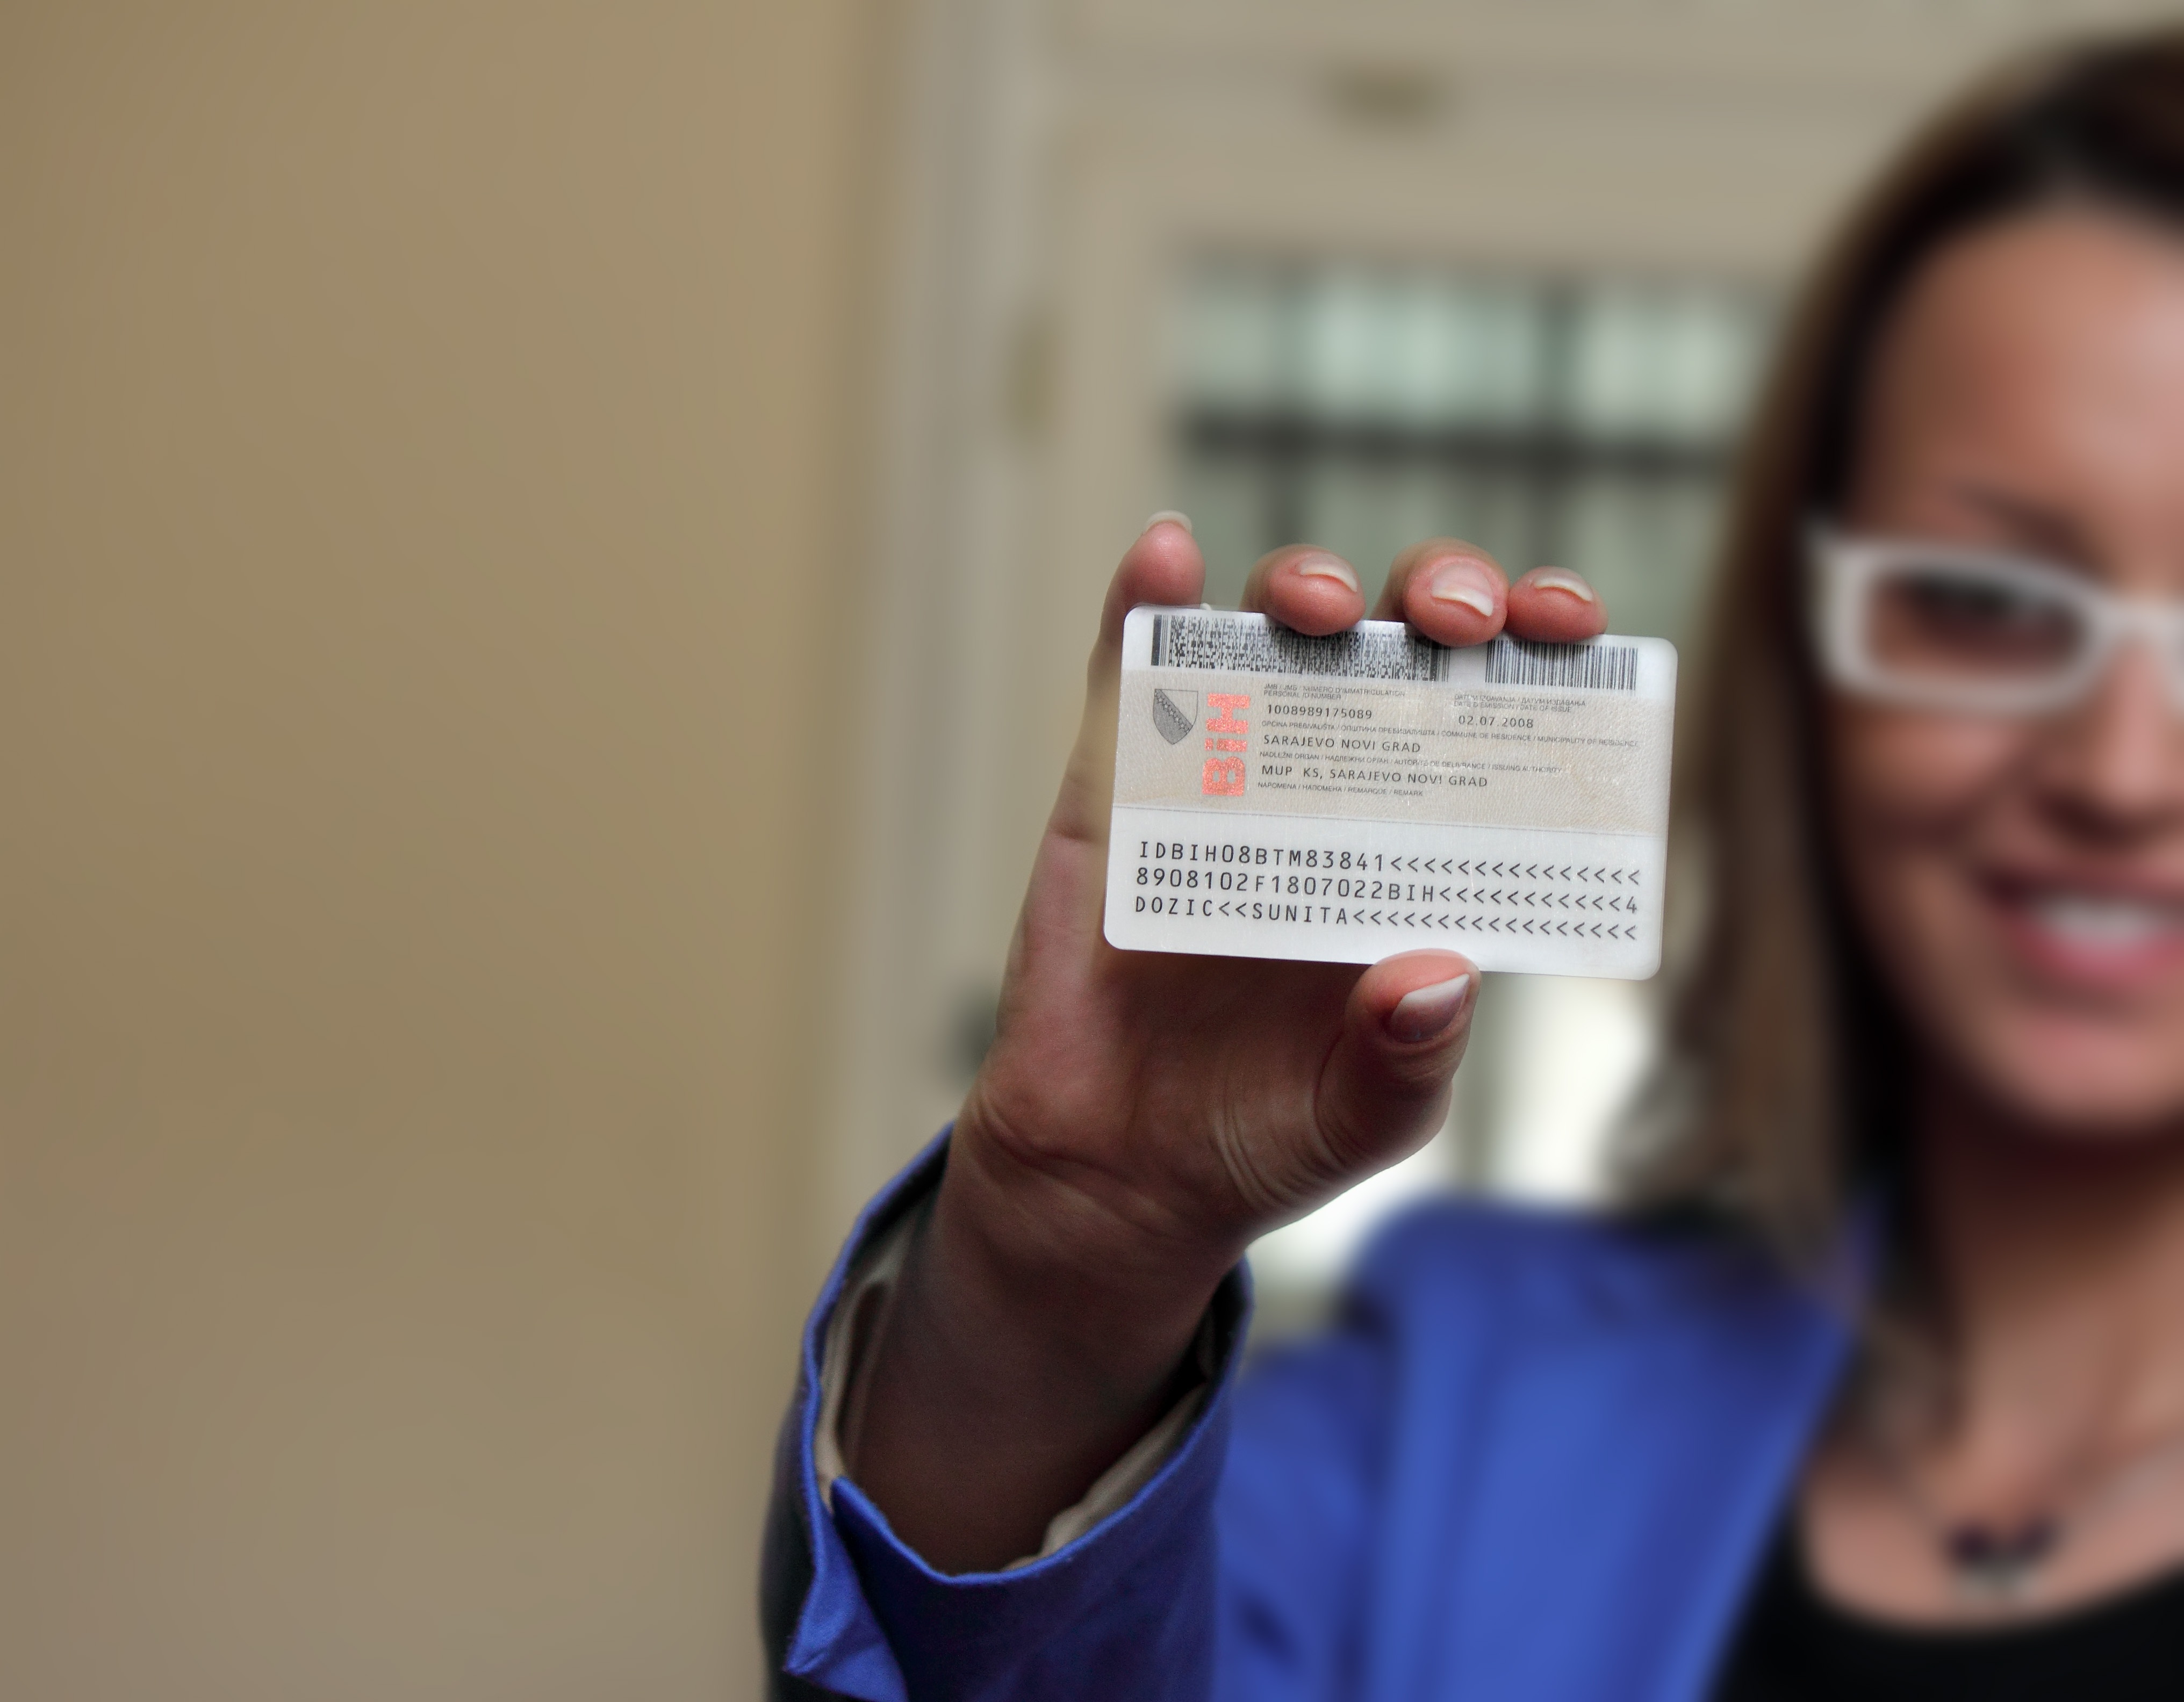
hand, person, people, girl, woman, white, female, portrait, model, young, finger, blue, lifestyle, smiling, card, happy, young girl